Mesa Verde National Park

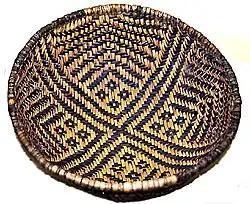
Basketmaker III basket,

With the introduction of corn to the Mesa Verde region BC and the trend away from nomadism toward permanent pithouse settlements, the Archaic Puebloan transitioned into what archaeologists call the Basketmaker culture. Basketmaker II people are characterized by their combination of foraging and farming skills, use of the atlatl, and creation of finely woven baskets in the absence of earthen pottery. By 300, corn had become the preeminent staple of the Basketmaker II people's diet, which relied less and less on wild food sources and more on domesticated crops.